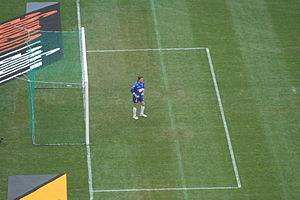
Grégory Coupet, né le 31 décembre 1972 au Puy-en-Velay, est un footballeur international français qui évolue au poste de gardien de but du milieu des années 1990 jusqu'au début des années 2010.